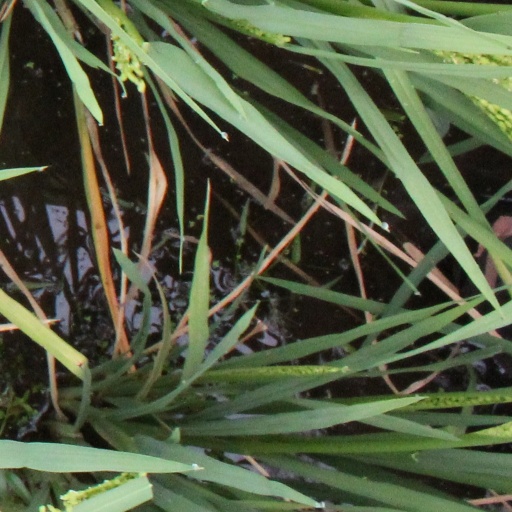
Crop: rice